Shione Kaminaga

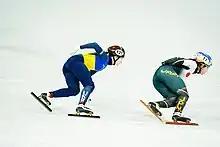
2022 Olympics (on the right)

Shione Kaminaga (born 26 September 1999) is a Japanese short track speed skater. She competed in the 2018 and 2022 Winter Olympics.